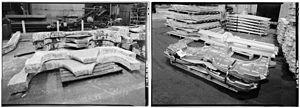
Le Heavy Press Program était un programme militaire de l'United States Air Force, conçu et mis en place pendant la guerre froide, qui visait à construire les plus grandes presses à forger et les plus grandes presses à extrusion du monde.
Alcoa, abréviation de « Aluminum Company of America », est une entreprise américaine, troisième plus grand producteur d'aluminium au monde derrière Rusal et Rio Tinto Alcan. Son siège opérationnel est situé à Pittsburgh aux États-Unis. En 2006, l'entreprise était présente dans quarante-trois pays et employait 127 000 personnes. Fin 2015, elle est présente dans trente pays et emploie 60 000 personnes.
Le titane est l'élément chimique de numéro atomique 22, de symbole Ti. La variante titanium, bien qu'attestée en français depuis 1872, est considérée comme un anglicisme incorrect.